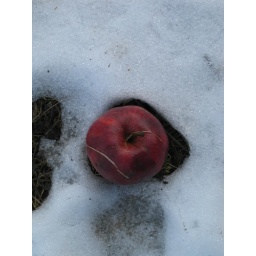
Frozen apple found early in the morning in the mountains of Romania